Württemberg T 5

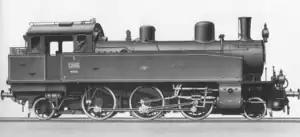
Works' photograph of No. 1205 (ME 3552 of 1910)

In 1908 the Royal Württemberg State Railways placed an order with the Maschinenfabrik Esslingen for a powerful passenger tank locomotive. Classified as the Württemberg T 5, this superheated engine was designed for duties on Württemberg's main and branch lines and had the very long fixed wheelbase of 4,000 mm in order to give the locomotive smooth riding qualities. By 1920 a total of 96 engines had been manufactured. In 1919, three examples had to be give to France; the remaining 93 were taken over by the Deutsche Reichsbahn and 89 survived into the Deutsche Bundesbahn fleet. From 1959 they began to be retired. The last one was taken out of service in 1963 and was kept at Aulendorf as a museum engine until 1968. This last example was then scrapped as well.